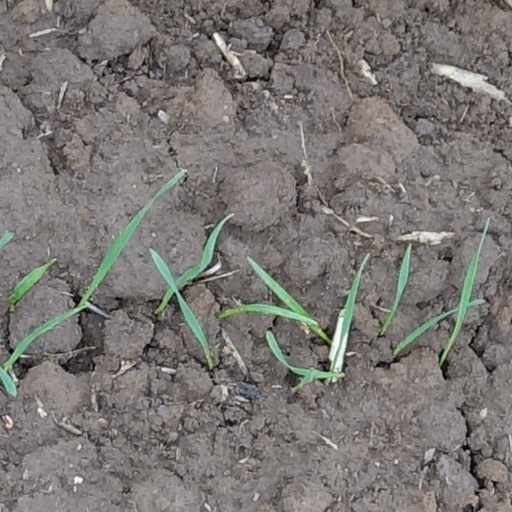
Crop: wheat